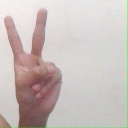
अक्षर: क